Nikolai Bibikov

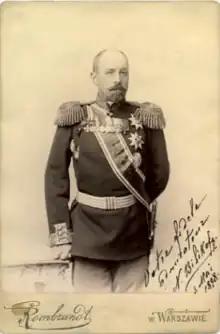
Nikolai Bibikov

Nikolai Bibikov (9 August 1842 – 21 February 1923) was a general in the Imperial Russian Army.